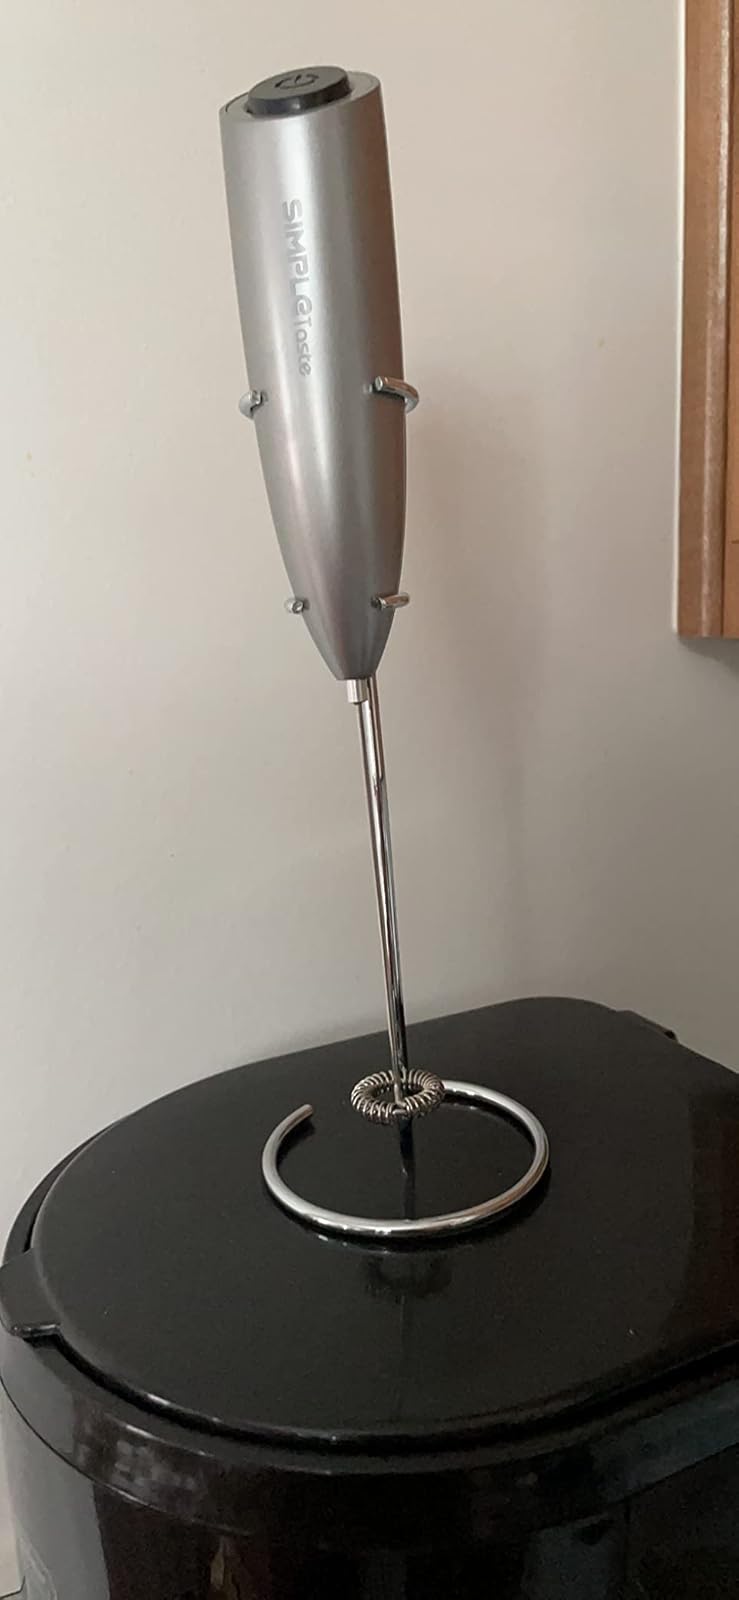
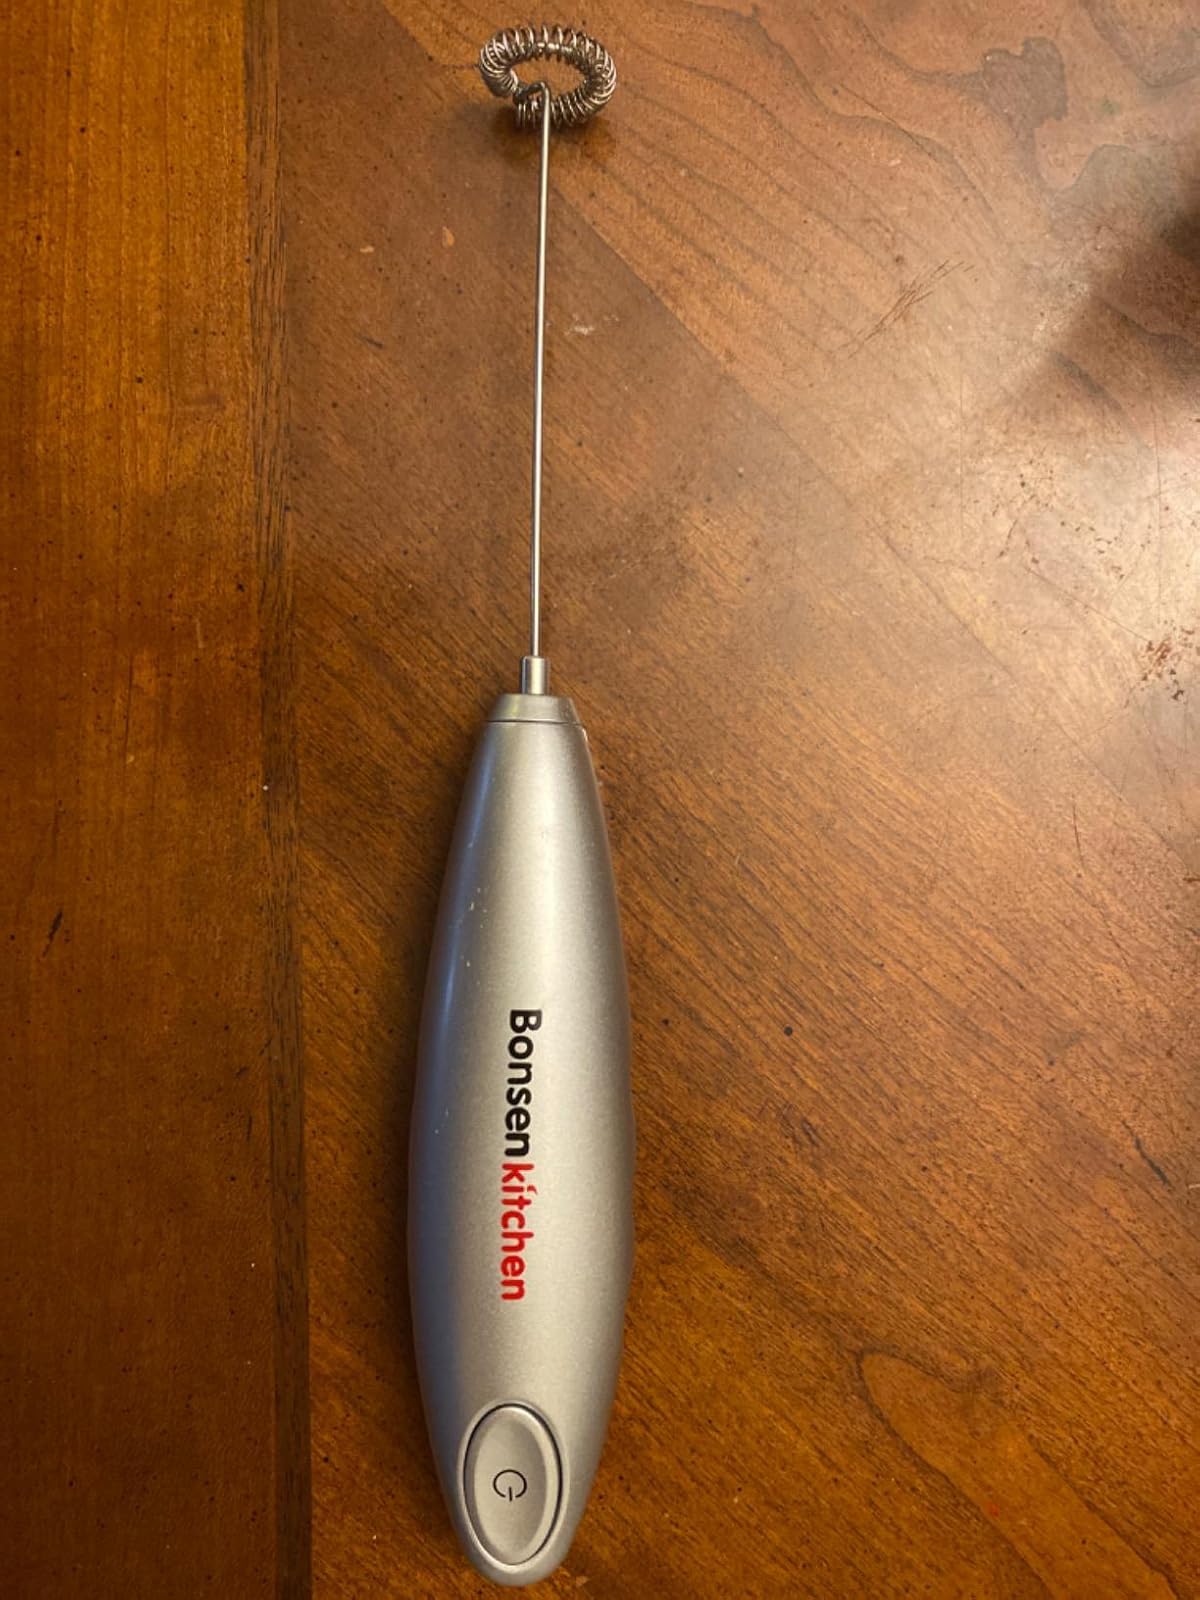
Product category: items_mixer
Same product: no